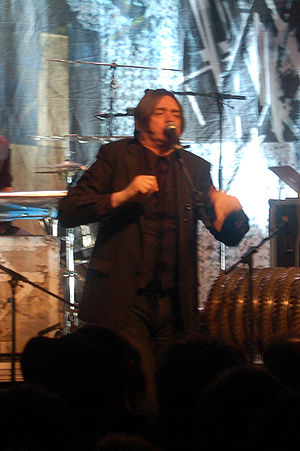
Blixa Bargeld
Bargeld optræder live i Einstürzende Neubauten
Blixa Bargeld er en komponist, forfatter, skuespiller, sanger, musiker, performer og foredragsholder indenfor flere kunstneriske felter. Han er bedst kendt for studiearbejde og turnéer med grupperne Einstürzende Neubauten og Nick Cave and the Bad Seeds.